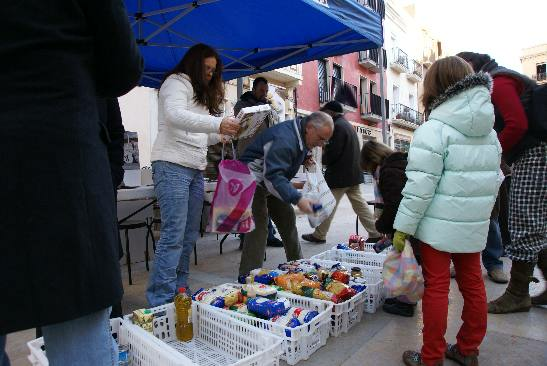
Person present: Yes